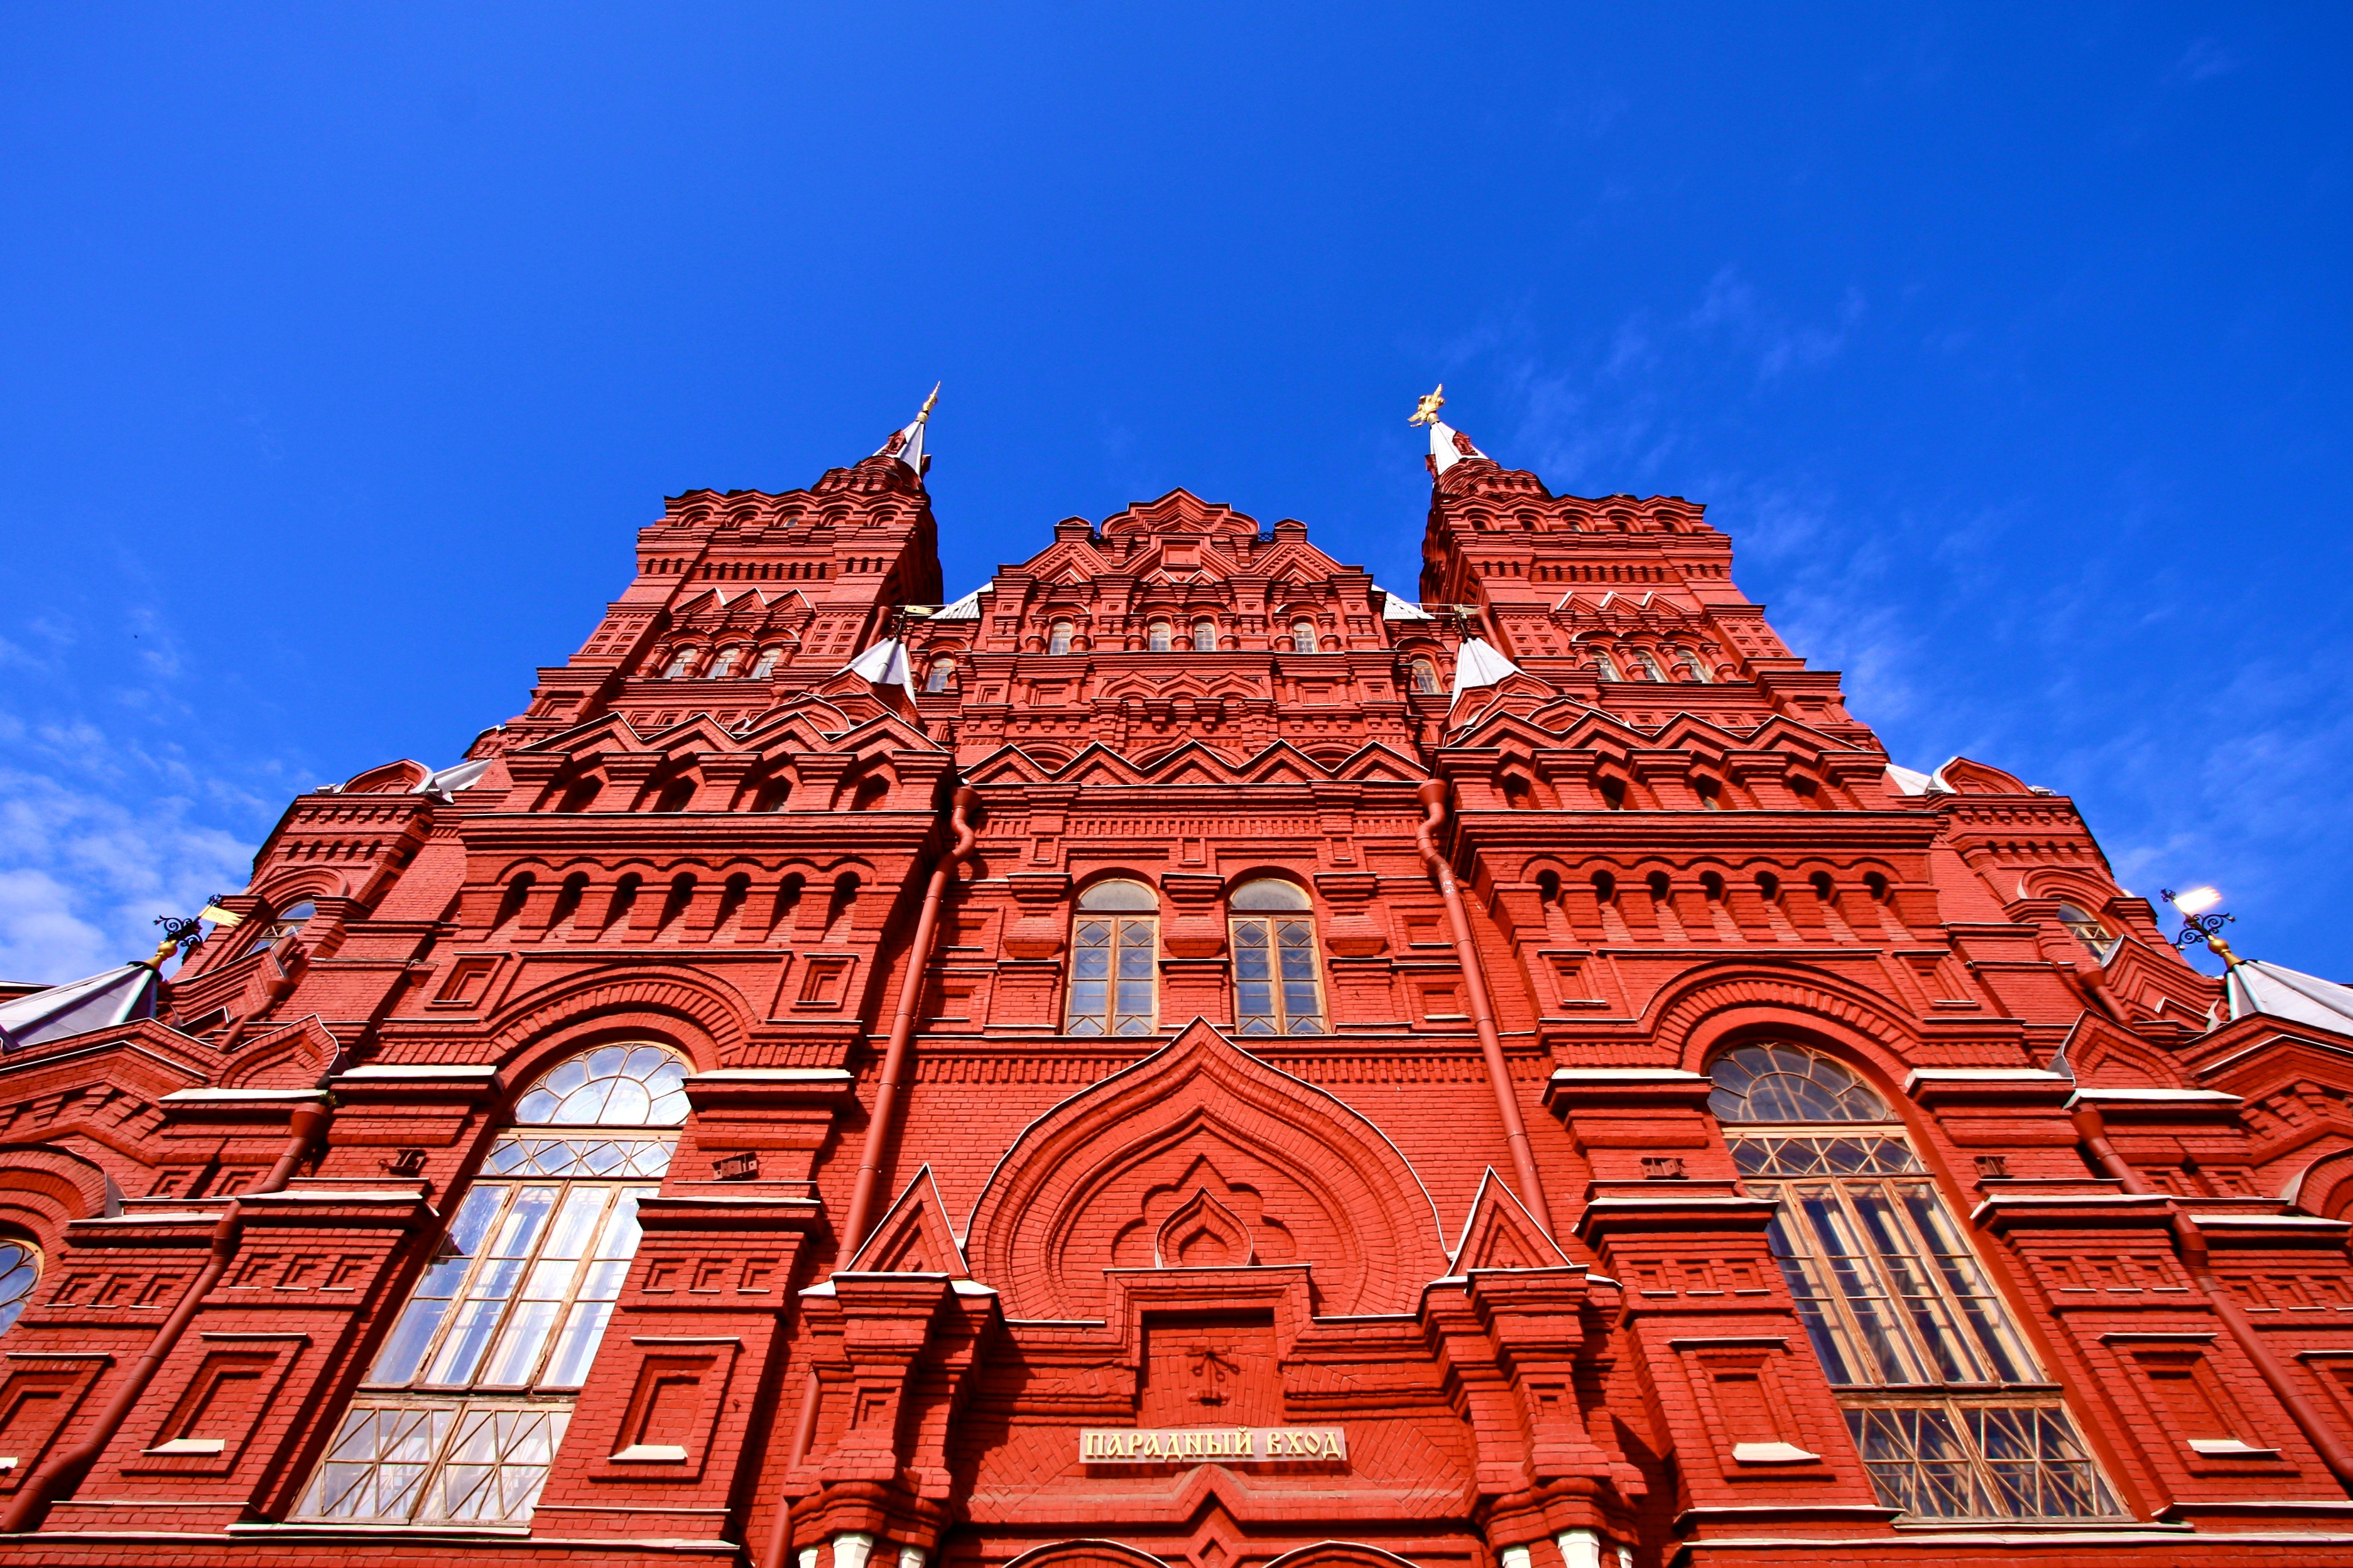
historic site, landmark, building, hindu temple, temple, architecture, place of worship, facade, cathedral, unesco world heritage site